Maurie McInnis

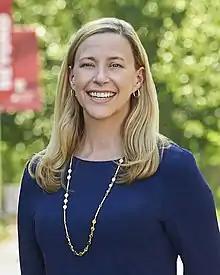
McInnis in 2020

Maurie Dee McInnis (born January 11, 1966) is an American art historian, currently serving as the 24th president of Yale University since July 2024. She served as the 6th president of Stony Brook University from 2020 to 2024.